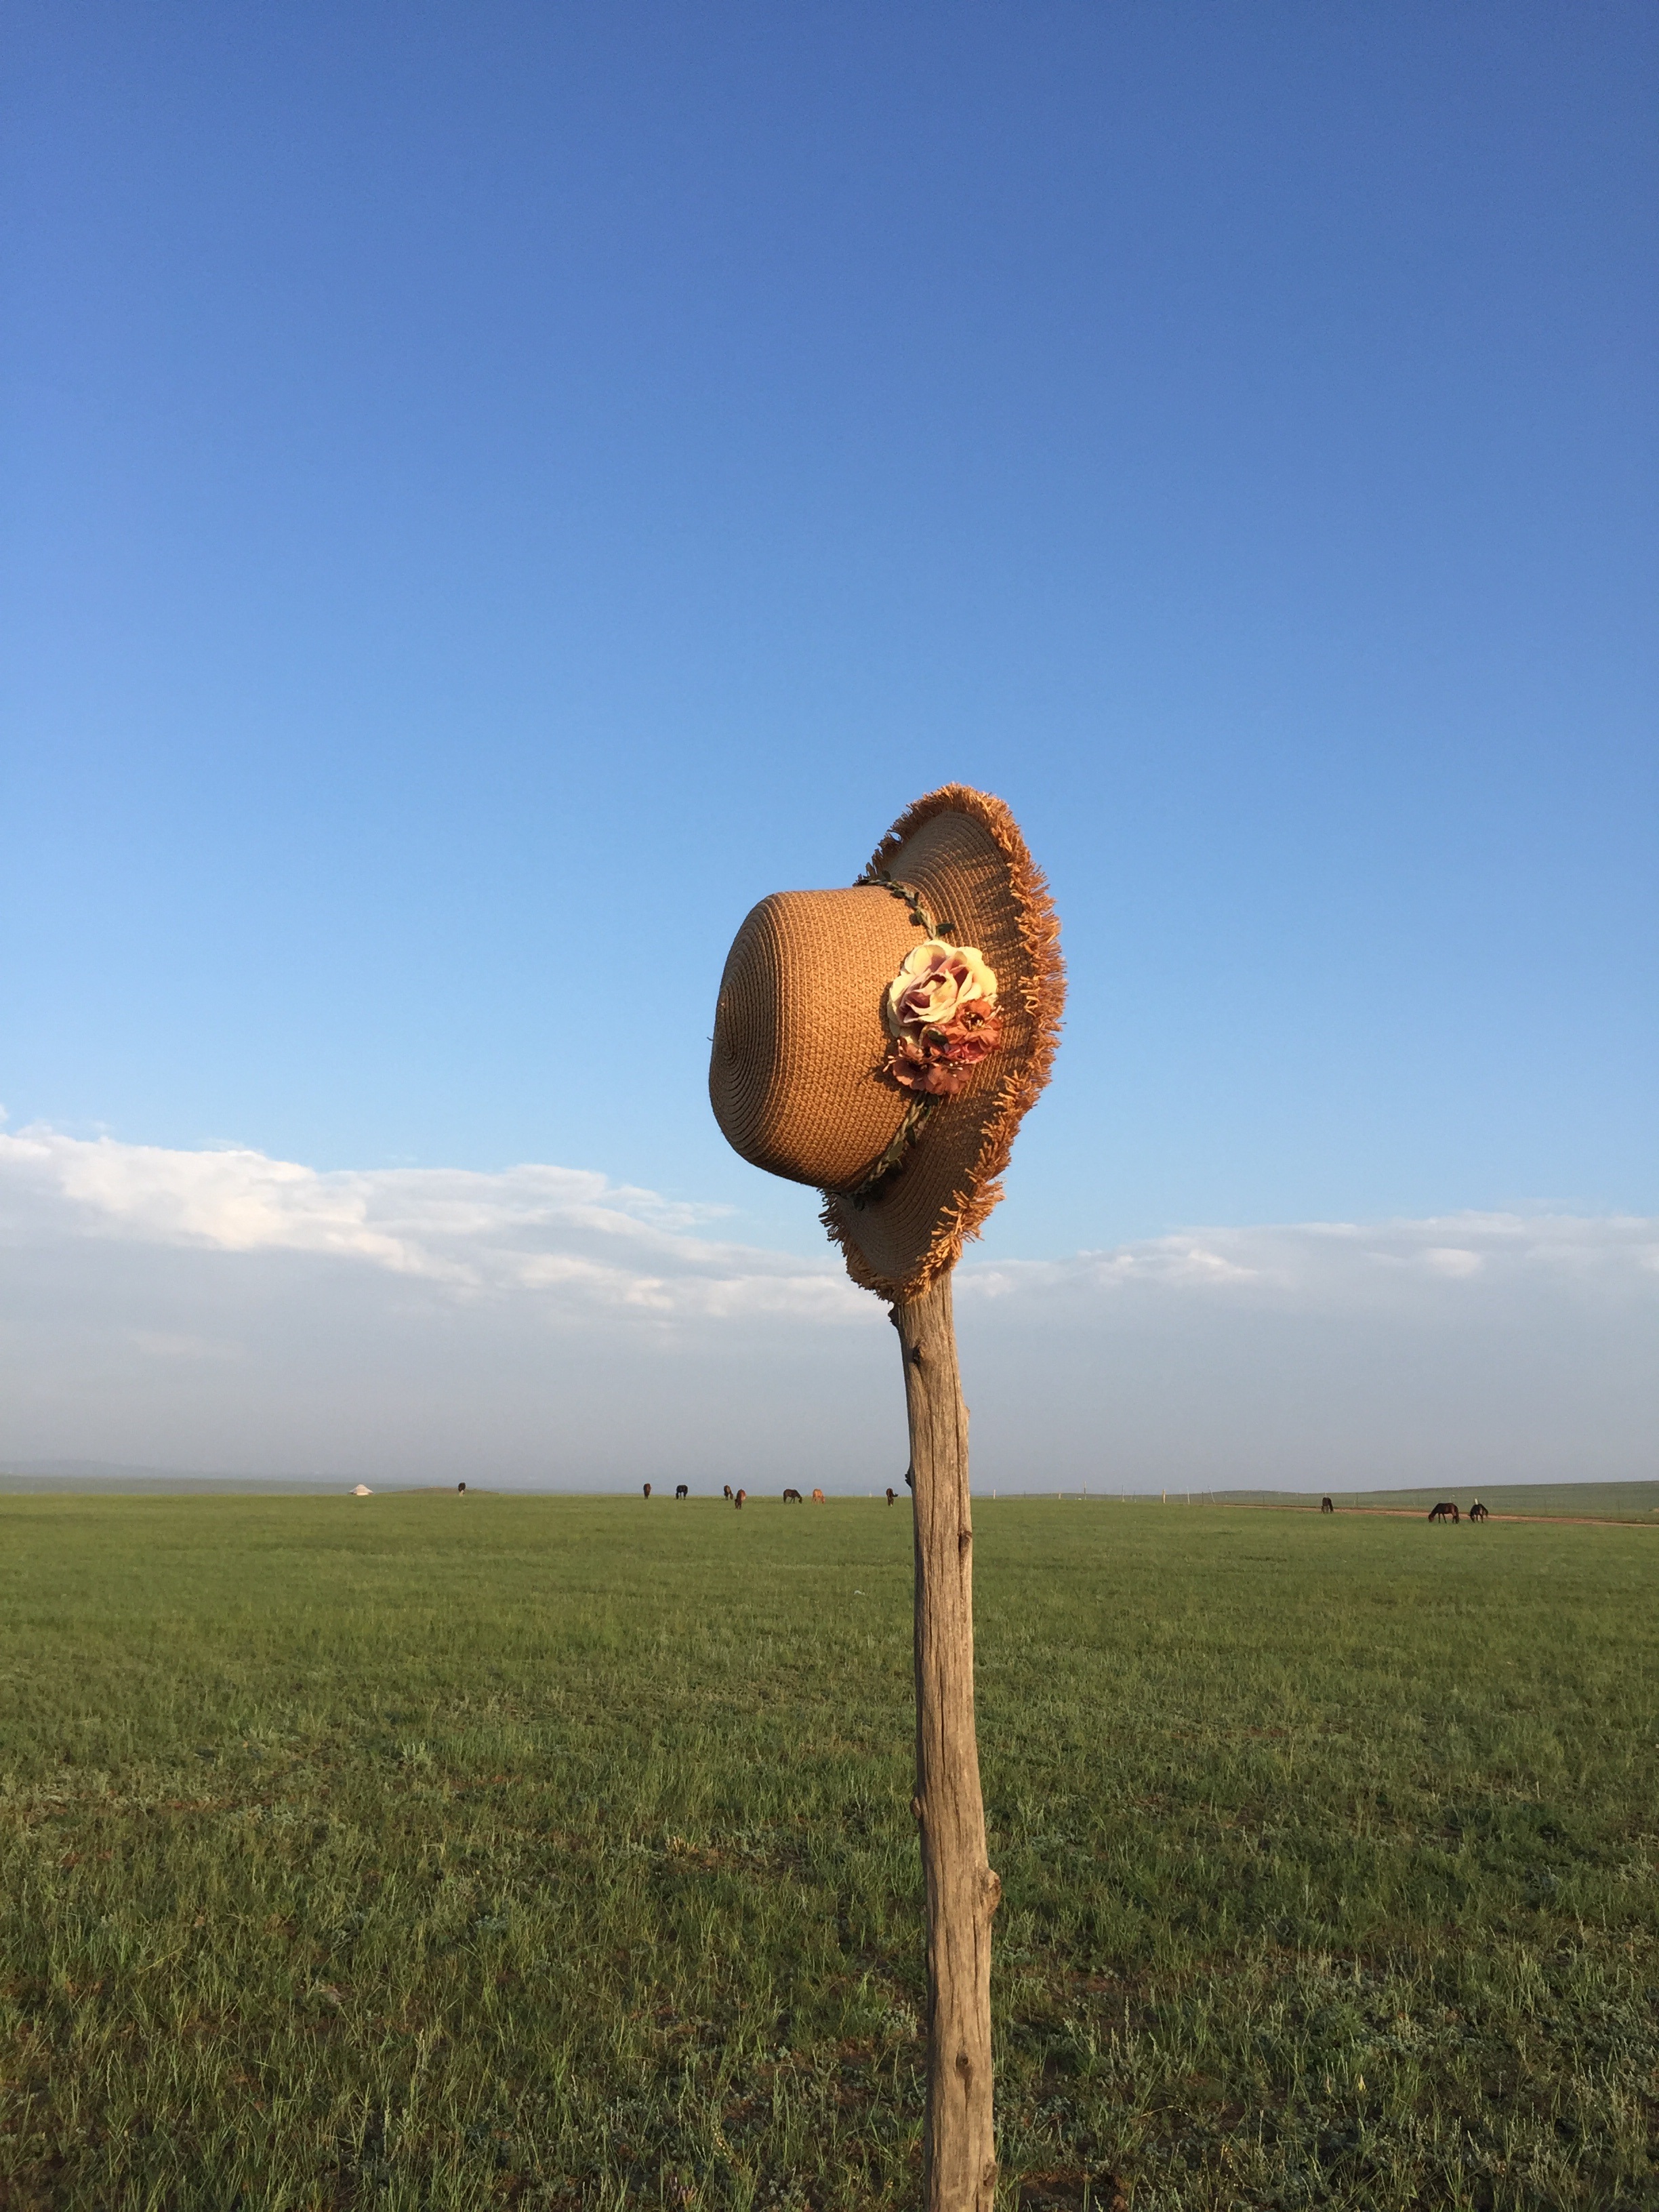
tree, nature, grass, plant, sky, field, prairie, sunlight, morning, flower, wind, agriculture, straw hat, rural area, be quiet, grass family